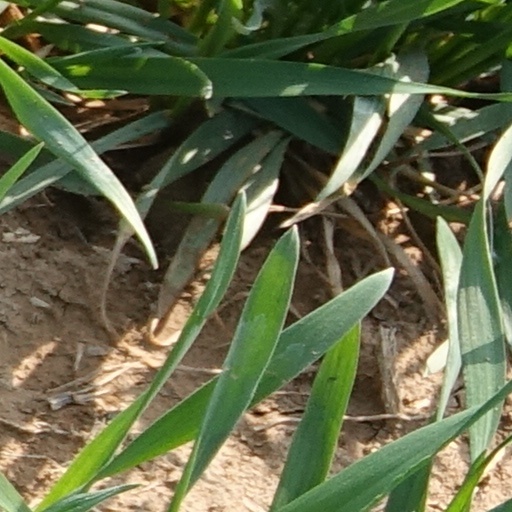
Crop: wheat